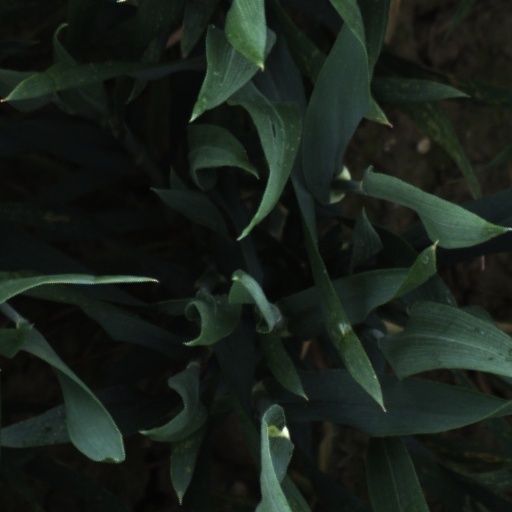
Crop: wheat